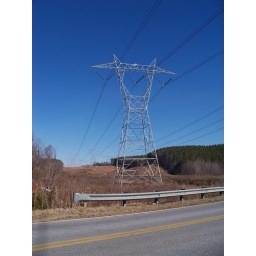
Power lines and blue sky near a buddy's house.